Bruno Julliard

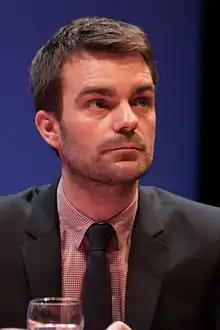
Bruno Julliard in 2013

Bruno Julliard (born 9 February 1981) is a former student leader and politician of the Socialist Party (PS) who served as chairman of the UNEF, the main student union in France. More recently, he was the First Deputy Mayor of Paris between 2014 and 2018.